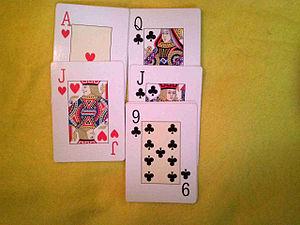
Un dominoe ou Fan tan au jeu de cartes Barbu king.
Le Barbu est un jeu de cartes aux multiples variantes, où le hasard et la stratégie interviennent et se mêlent. Il se joue généralement à 4, avec un jeu de 32, et se déroule en 28 donnes. Son nom désigne la carte du roi de cœur, qui se distingue dans l'un des contrats du jeu.